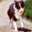
Label: dog